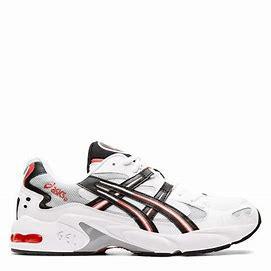
Brand: Asics
Model: Gel Kayano 5 OG